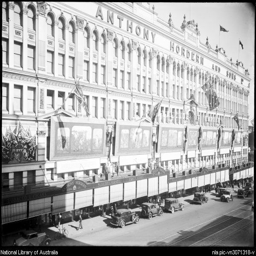
decoration on the side of building .